MV Joyita

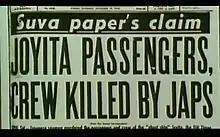
Newspaper headline accusing Japan

The Fiji "Times and Herald" quoted at the time from an "impeccable source" to the effect that "Joyita" had passed through a fleet of Japanese fishing boats during its trip and "had observed something the Japanese did not want them to see."